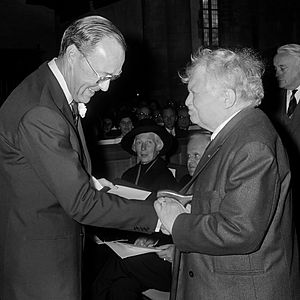
Gabriel Marcel
Gabriel Honoré Marcel var en fransk filosof, en ledende kristen eksistentialist. Han fokuserede på det moderne menneskes kamp i et teknologisk samfund. Selvom han ofte blev omtalt som den første franske eksistentialist tog han afstand fra filosoffer som Jean-Paul Sartre. Le Mystère de l'être og Journal métaphysique er hans kendteste værker. Ud over at være filosof var Marcel også musikanmelder.